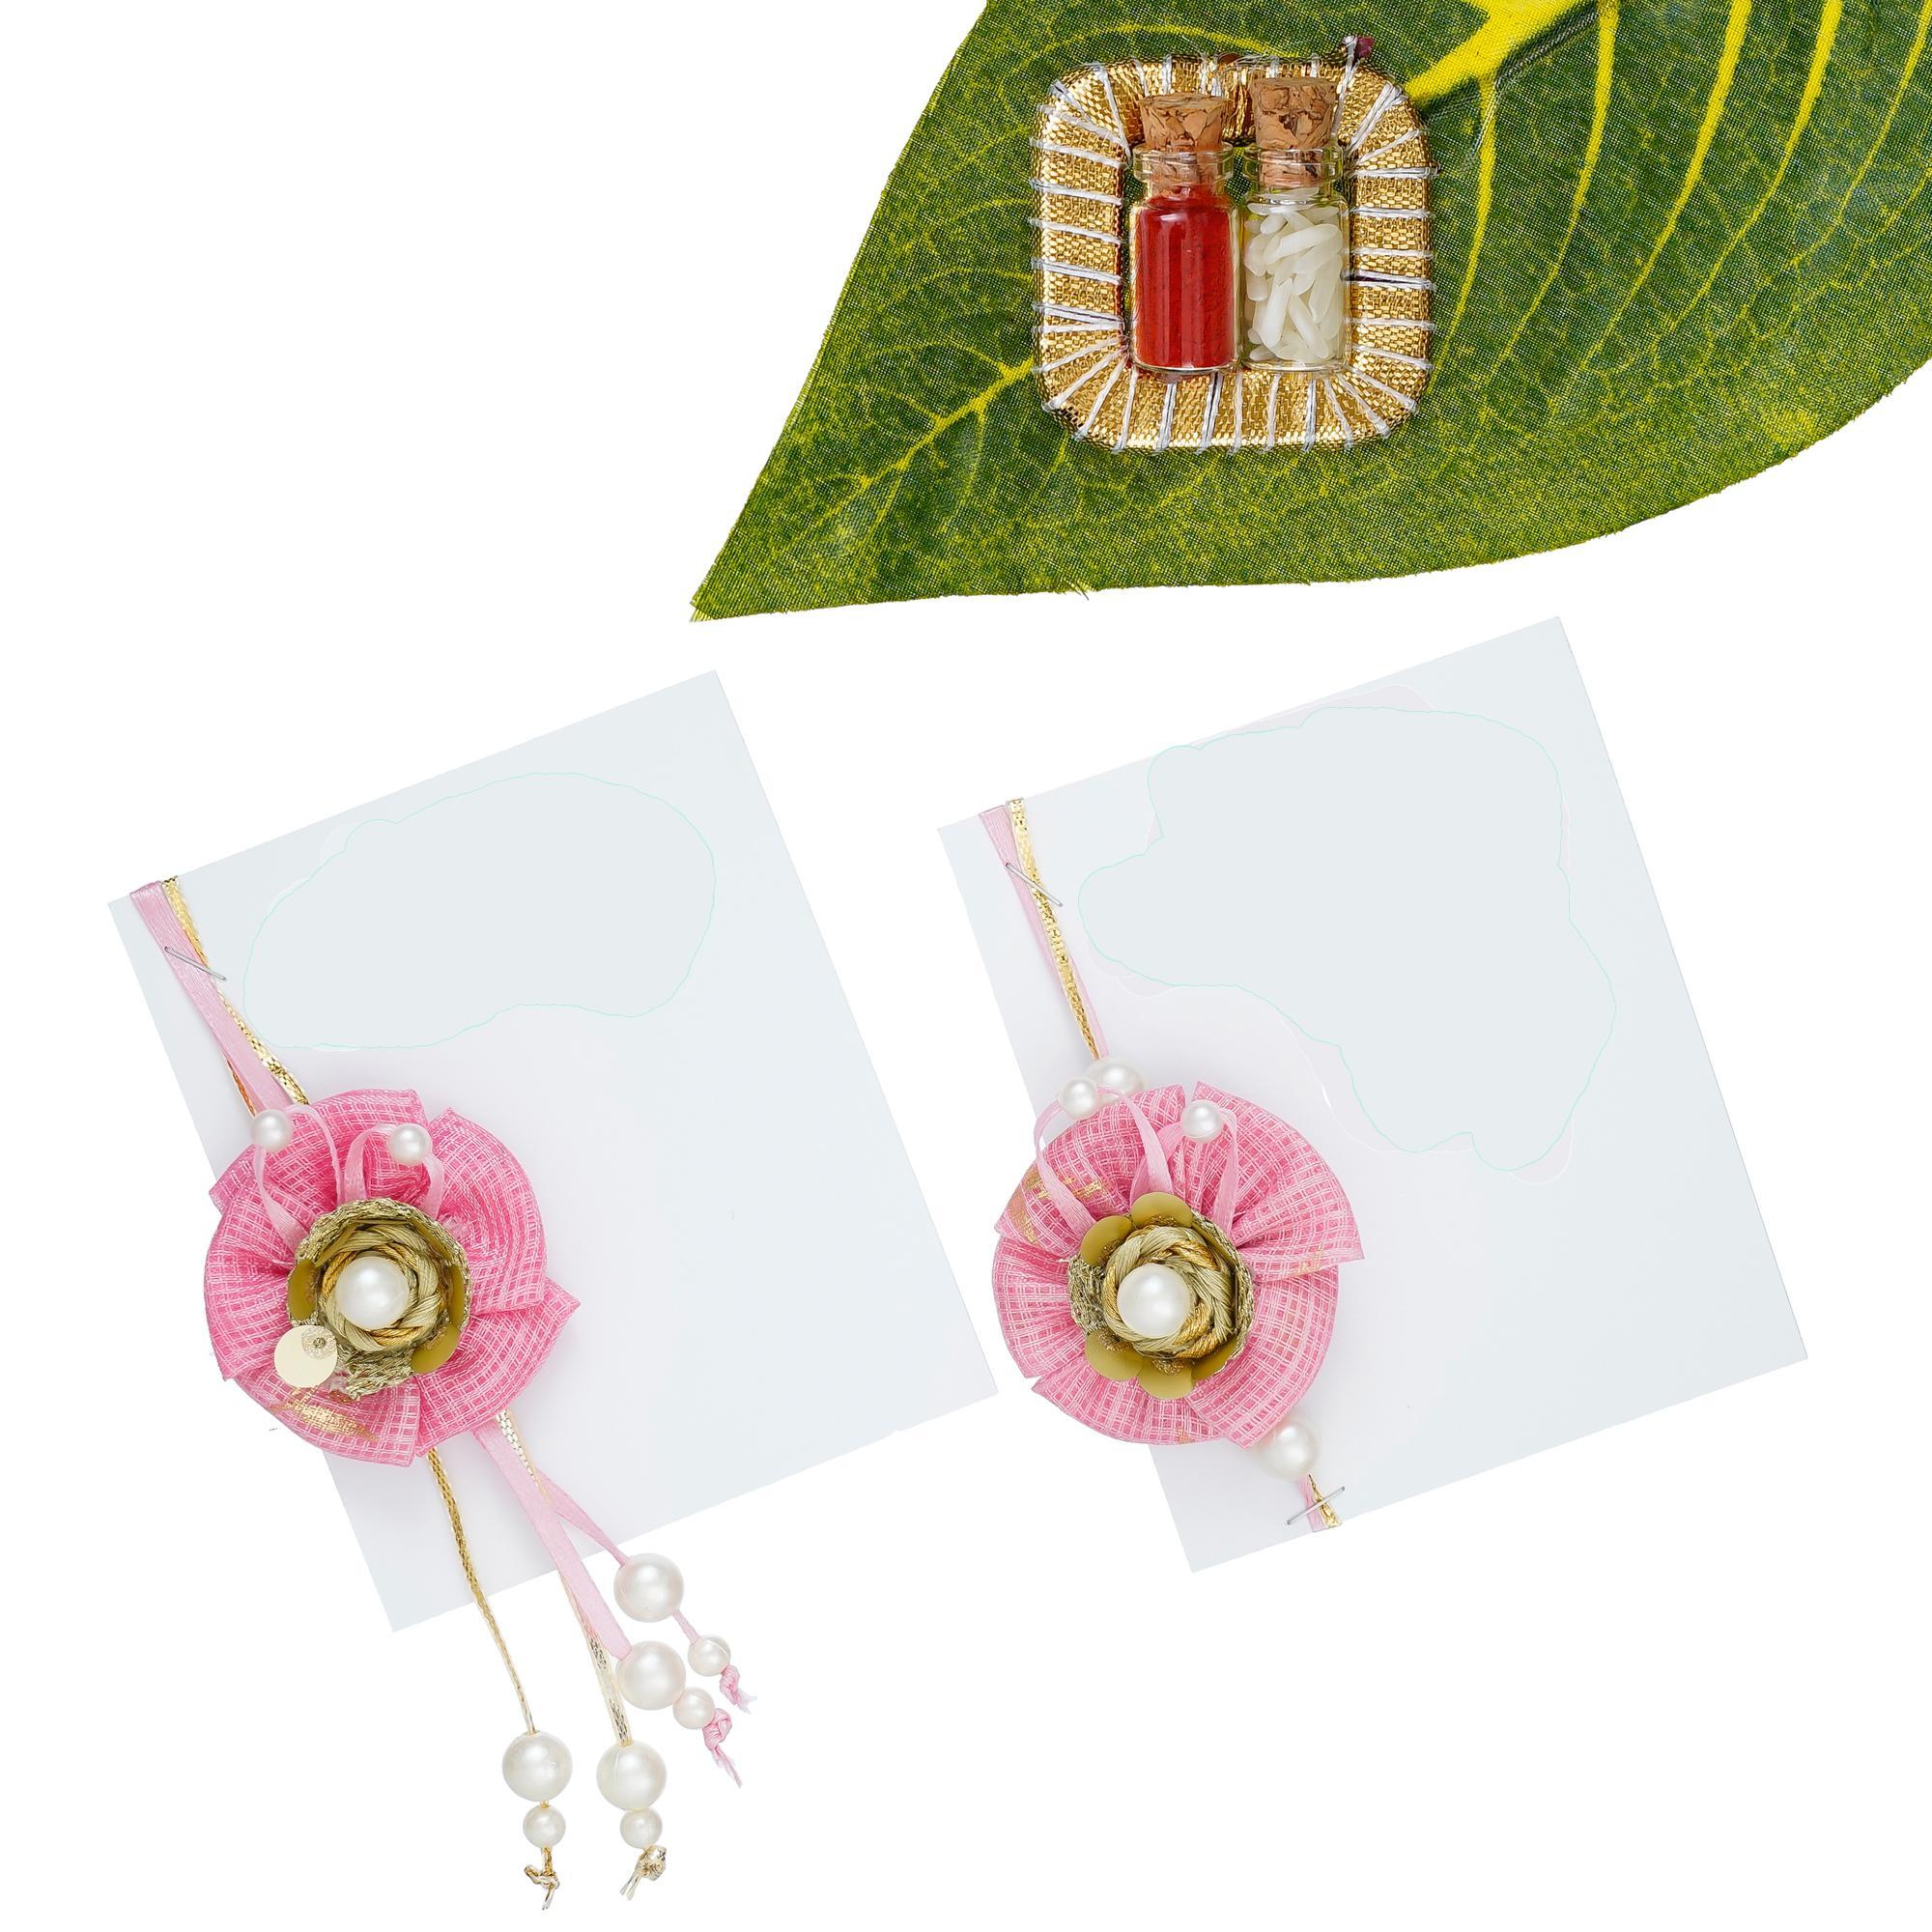
PR - 101
Type: Rakhis
Brand: Privaanshi
Price: Rs. 249
 Rakhi is a time to celebrate the love-hate relationship between you and your sibling, or that someone who's "like a sibling" to you.From your rakhi brother, to that friend who's like a sister , to your pet who's been your sibling, let's get together this Rakhi and celebrate the unbreakable bond between you two. This Rakhi set include a Rakhi,Rakhi Bracelet,kumkum and chawal to make this celebration all the more special and convenient. An excellent gift option to send to your long distance sibling to honor this tradition and show your sibling you love them.Celebrate the bond of love, care, and protection with the Privaanshi Combo of 2pcs Rakhi, specially designed for Bhaiya and Bhabhi, brothers, couples, and kids. This beautifully curated set is more than just a simple Rakhi; it embodies the essence of the Raksha Bandhan festival, where sisters tie a Rakhi on their brothers' wrists, symbolizing their love and prayers for their well-being, and brothers in return pledge to protect them.
Features: Package Contains Only : Pair Of 2 Rakhi , Roli And Chawal.,Use This Beautiful Rakhi For The Blessed Occasion Of Rakhshabandhan,Gift your brother this wonderful and fabulous looking rakhi this rakshabandhan and express your love in the most amazing way,It Has Been Made From Toxic Free Materials Anti-Allergic And Safe For Skin. It Can Be Worn Over Long Time Periods Without Any Complains Of Ach And Swelling,Made by skilled labour and female workers,Made in india
Included: 1-pair-of-rakhi-for-bhai-bhabhi